United States v. The Amistad

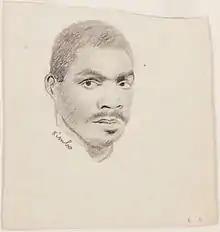
Portrait of Kimbo, one of 36 men aboard "La Amistad", c. 1839–1840

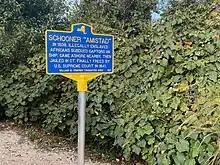

The Africans greeted the news of the Supreme Court's decision with joy. Abolitionist supporters took the survivors – 36 men and boys and three girls – to Farmington, a village considered "Grand Central Station" on the Underground Railroad. Its residents had agreed to have the Africans stay there until they could return to their homeland. Some households took them in; supporters also provided barracks for them.